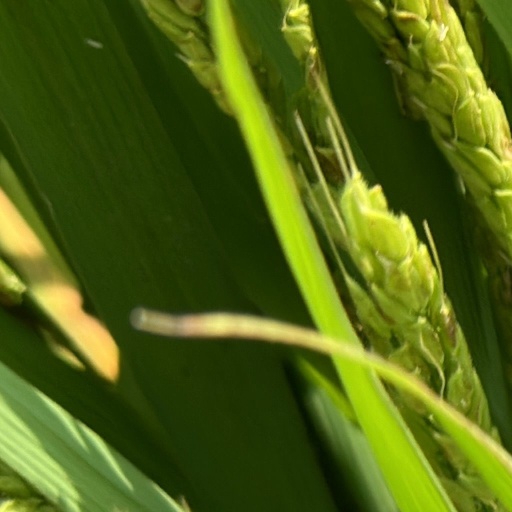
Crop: rice